Frénicle standard form

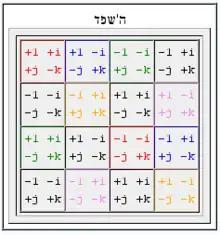
384

For each collection of magic squares one might identify the corresponding group of automorphisms, the group of transformations preserving the special properties of this collection of magic squares. This way one can identify the number of different magic square equivalence classes.